Belasco Theatre

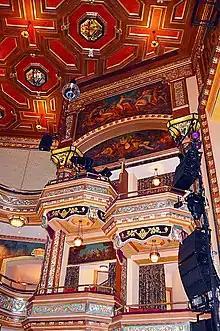
Left-hand boxes in the Belasco

The entrance lobby is a nearly square space, accessed from the westernmost entrance on 44th Street. John Rapp designed the lobby. It originally was decorated in a walnut-brown and gold color scheme, but this was changed to black and gold sometime in the 20th century. The floor is made of mosaic tiles and terrazzo. The walls of the lobby are wainscoted in Rouge Duranche marble, with paneling and Corinthian pilasters above the wainscoting. Partway up the wall is an entablature around the entire room, which contains a cornice with modillions. The wall surfaces above the entablature are designed to resemble leather. The side-wall panels have gilded sconces, and the ceiling has a chandelier suspended from it.